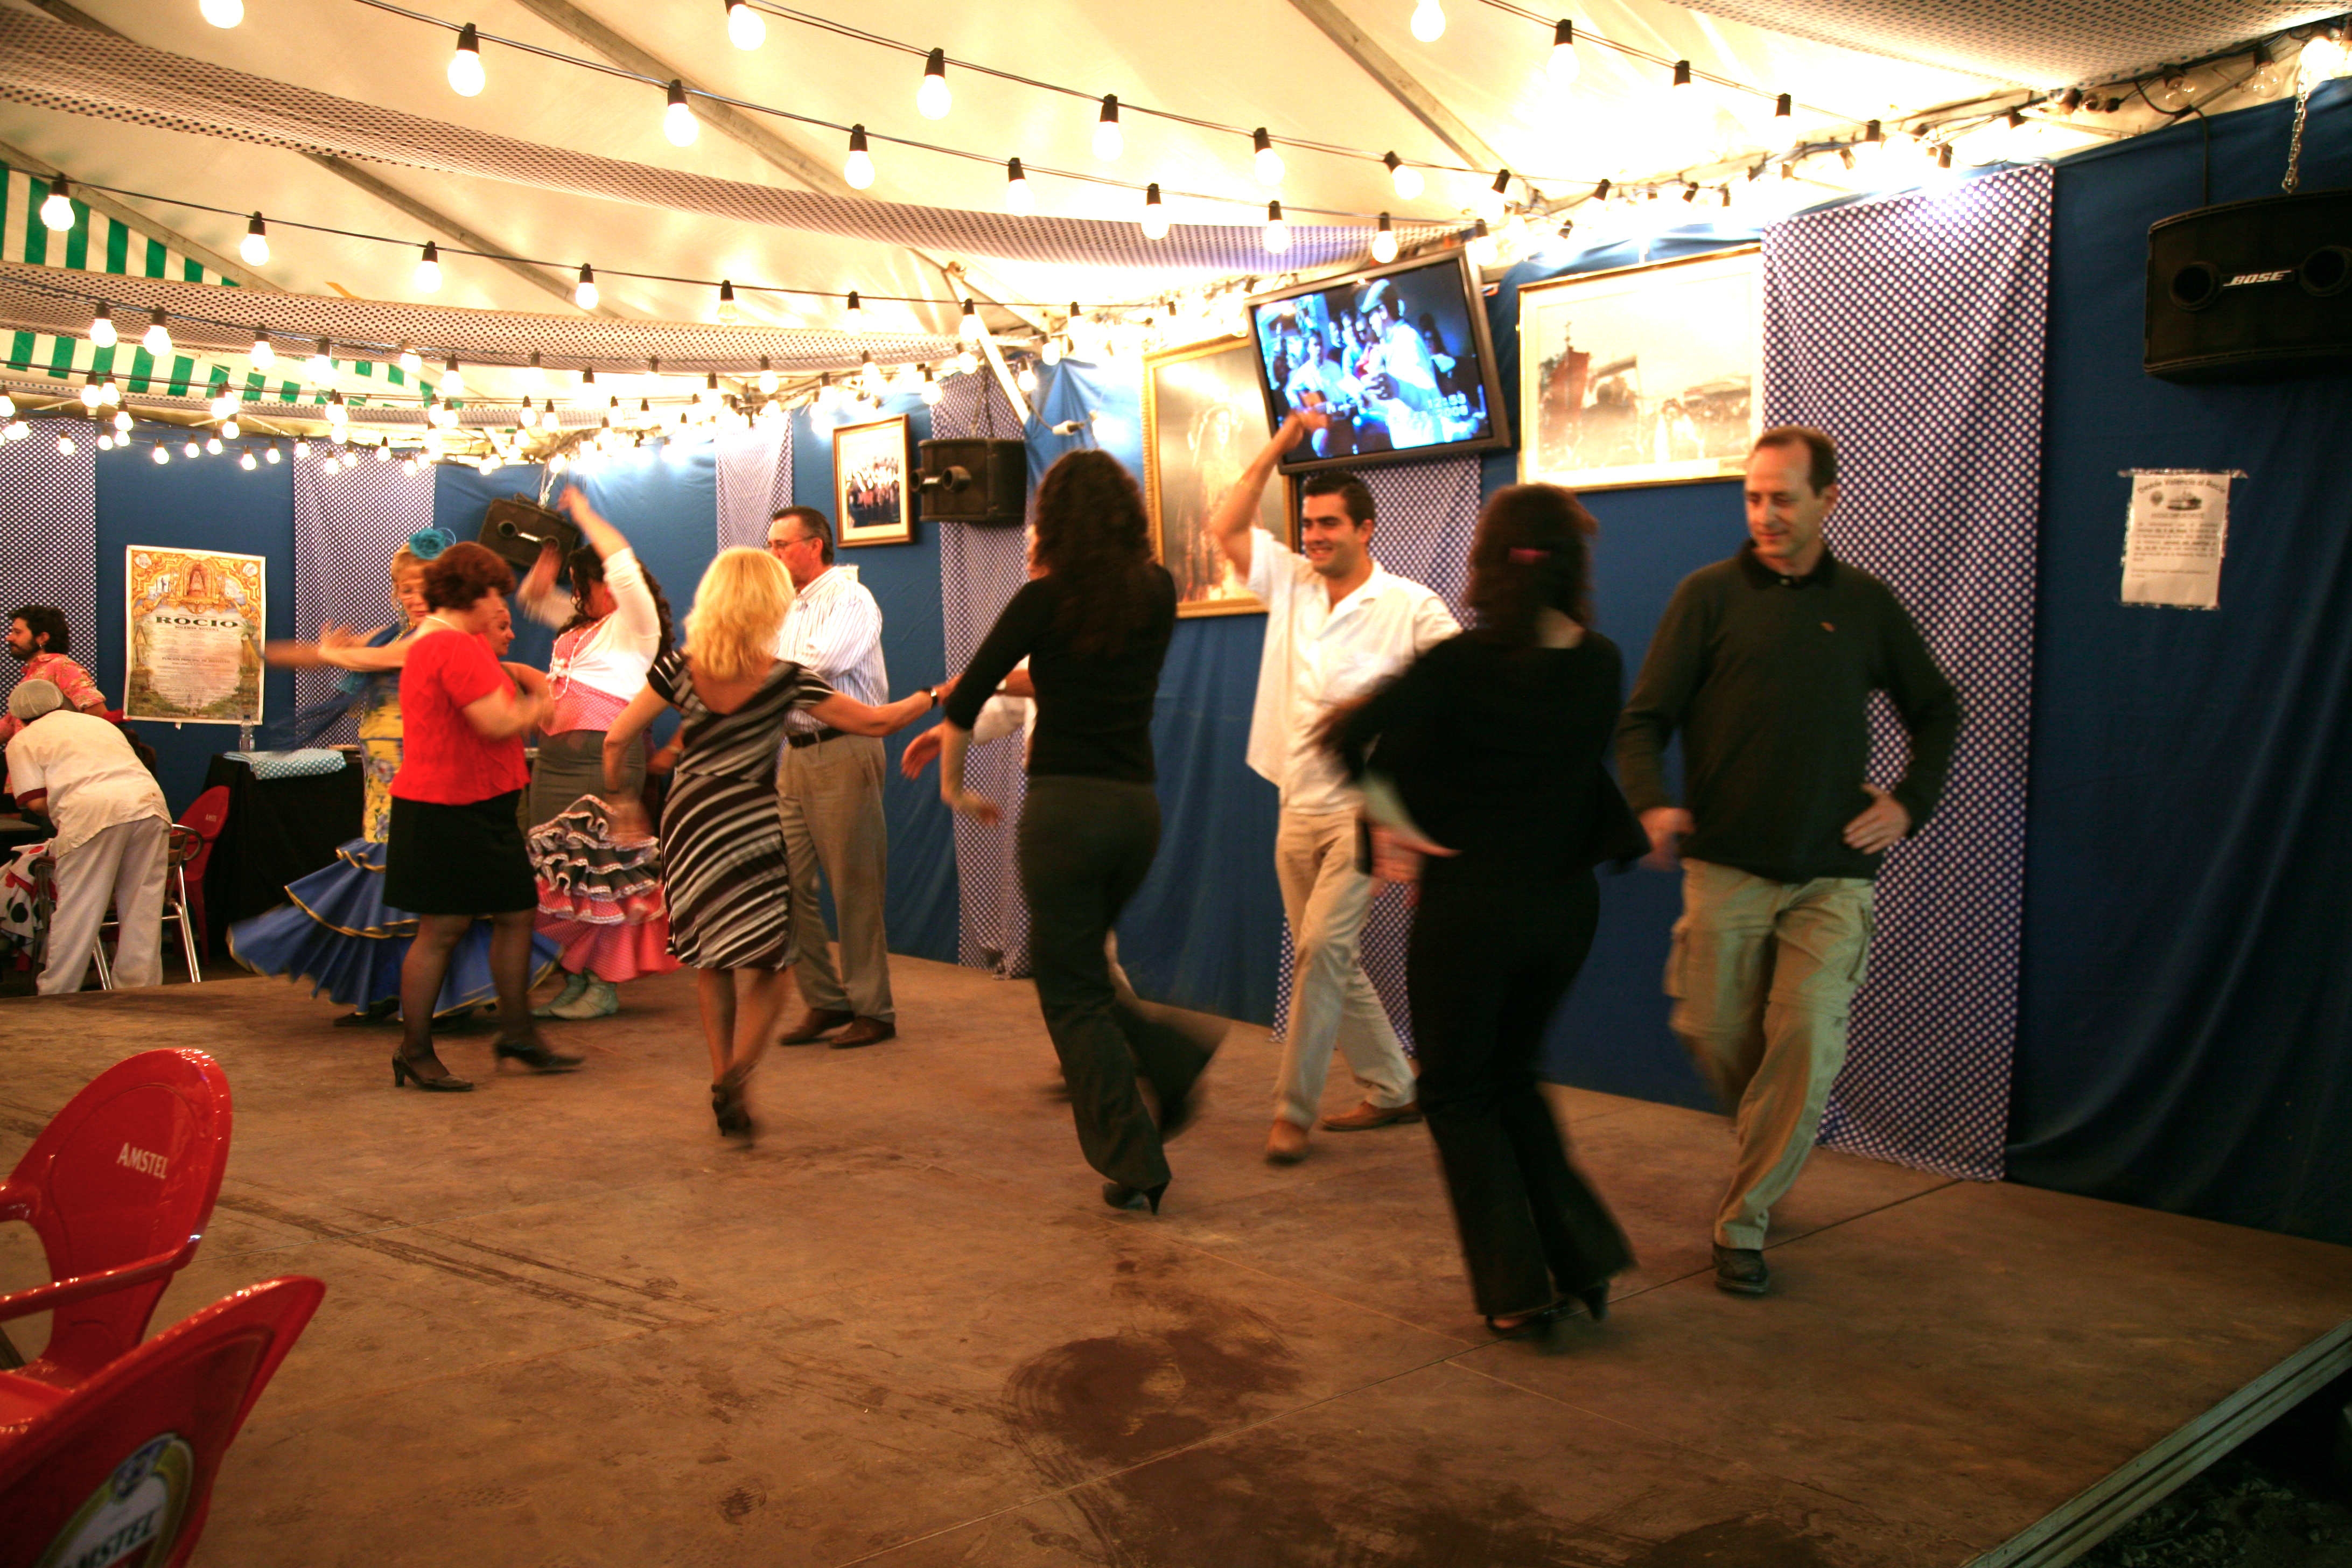
crowd, recreation, dance, spain, espagne, fun, design, performance, valencia, espanha, danse, flamenco, event, exhibition, feria, entertainment, folklore, espana, spanien, danza, spagna, spanje, espanya, valence, performing arts, tanz, feriaandaluza